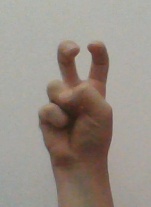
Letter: toot